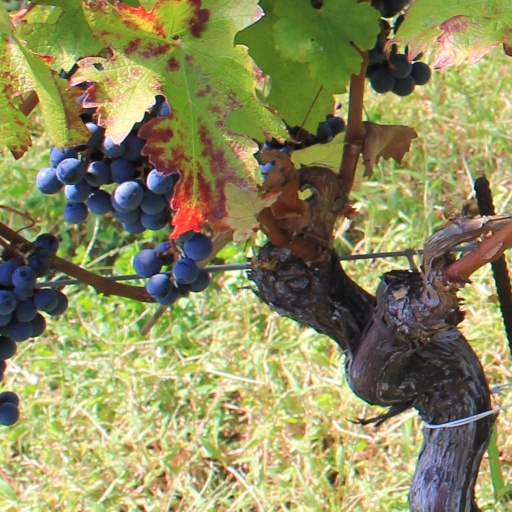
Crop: grape